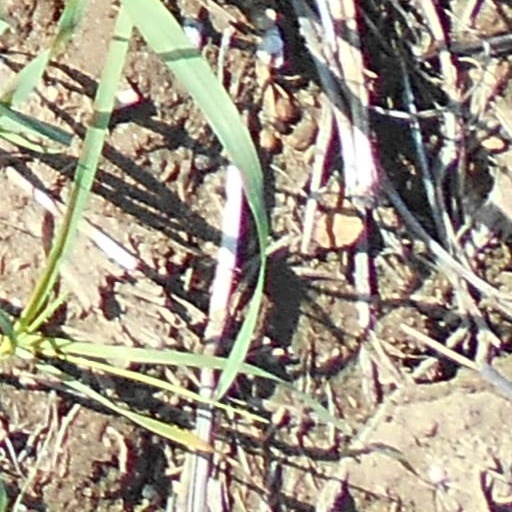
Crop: wheat